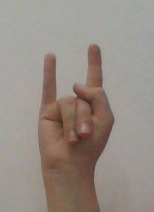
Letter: la